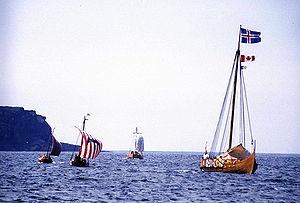
Découverte possible de l’Amérique par Leif Erikson. Vers 986, un proche parent d’Érik le Rouge, Bjarni Herjólfsson, venu de Norvège pour rejoindre son père au Groenland, a été dérouté par les vents et a aperçu, à l’ouest, une terre nouvelle. Leif l’Heureux, fils d’Érik, monte une expédition pour explorer cette terre inconnue. Il atteint le Helluland, le Markland puis le Vinland, où pousse la vigne et le blé sauvage où il passe l’hiver puis retourne vers le Groenland. Plusieurs expéditions sont entreprises par la suite, dont celles de Thorvald, frère de Leif Erikson, de Thorfinn Karlsefni et de Freydi, fille d’Érik. Au Vinland, les Vikings de Karlsefni rencontrent des indigènes, qu’ils appellent les Skræling et avec qui ils font d’abord des échanges. Mais face à l’hostilité des indigènes, les Vikings doivent finalement se replier.
L’Anse aux Meadows est un site archéologique à la pointe septentrionale de la péninsule nord de l’île canadienne de Terre-Neuve, dans la province de Terre-Neuve-et-Labrador, où les vestiges d’un village scandinave furent découverts en 1960 par l’explorateur norvégien Helge Ingstad et sa femme, l'archéologue Anne Stine Ingstad.